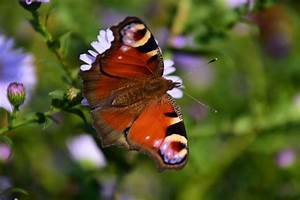
Label: farfalla